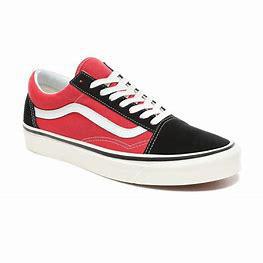
Brand: Vans
Model: Old Skool 36 DX